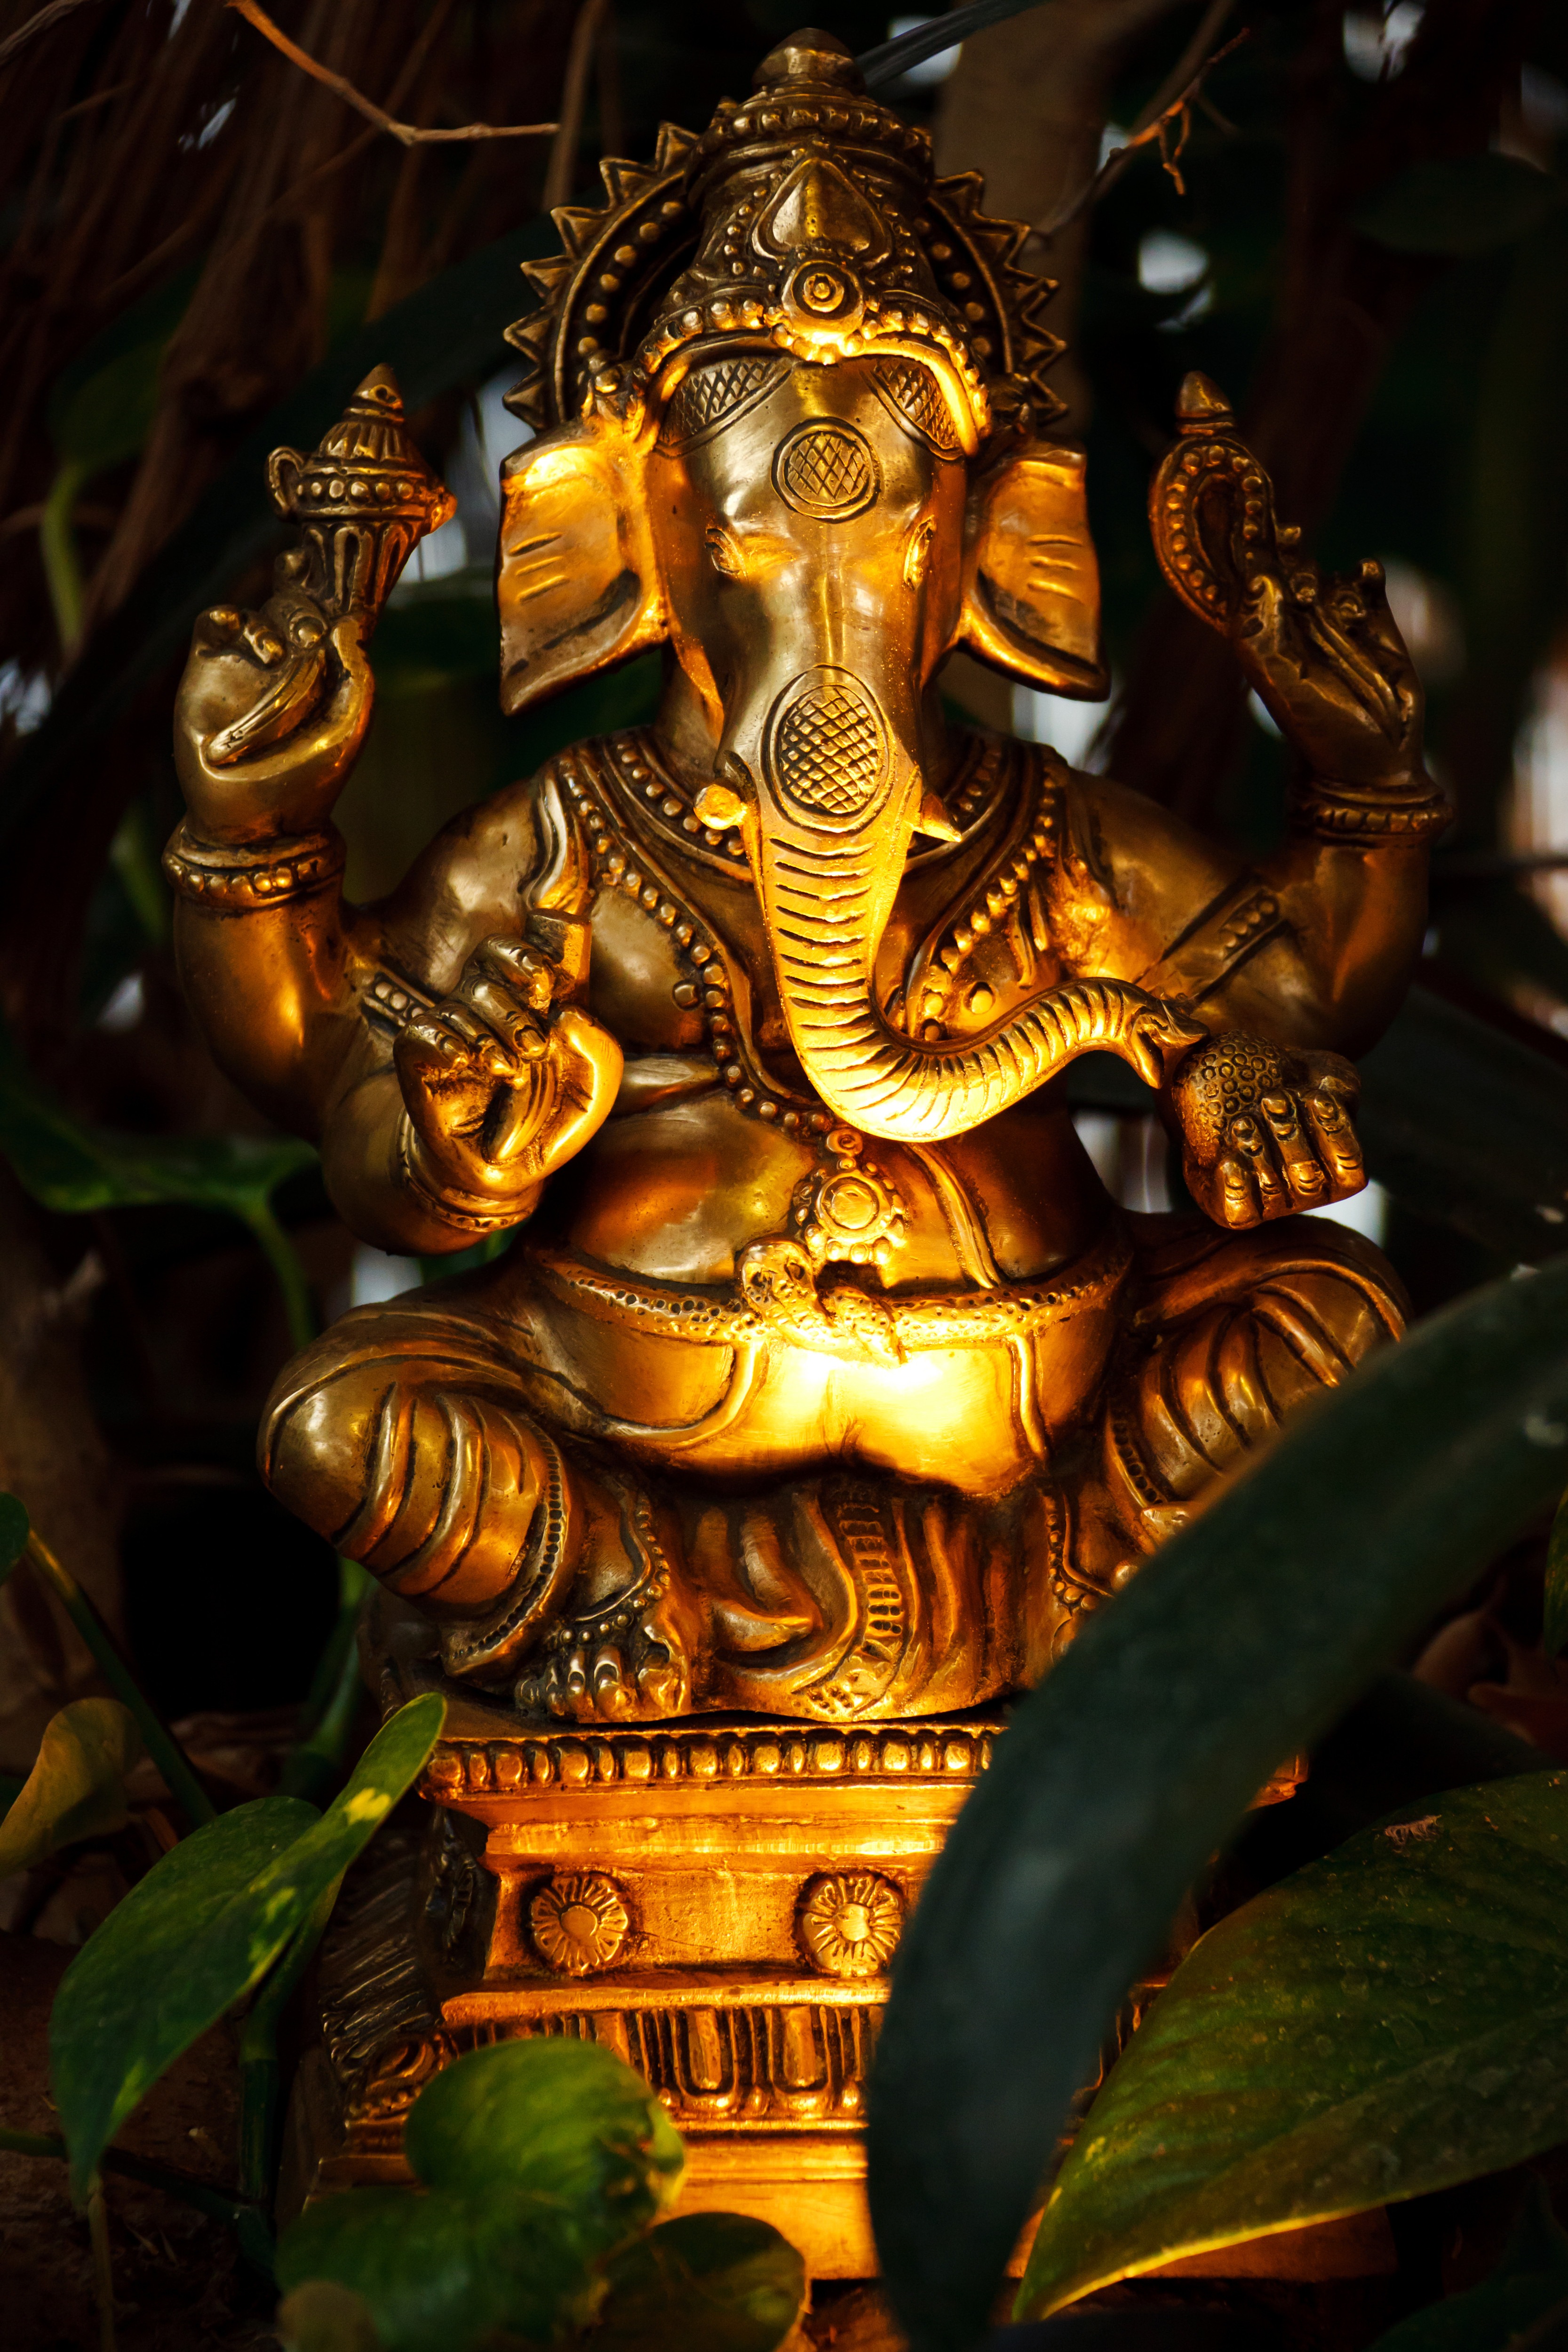
monument, asian, statue, decoration, golden, religion, elephant, face, sculpture, religious, art, figure, temple, india, carving, icon, hindu, god, wat, mythology, hinduism, ganesha, gautama buddha